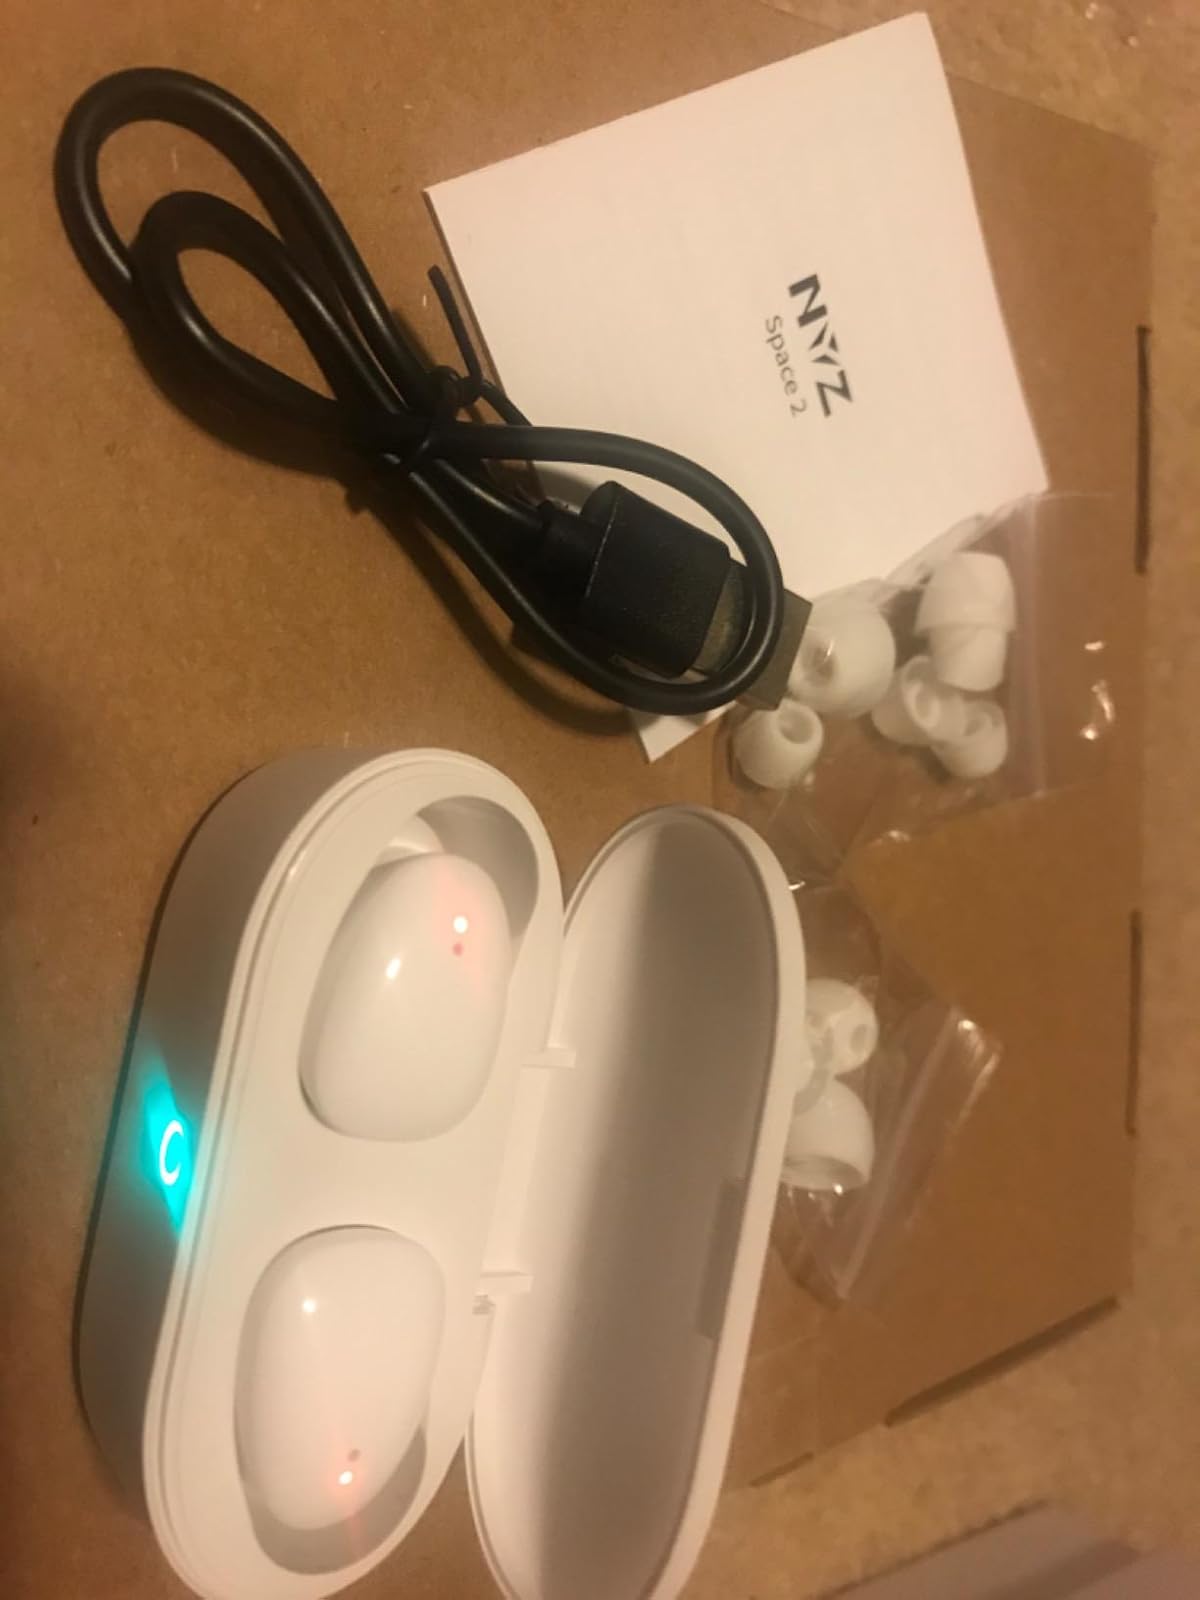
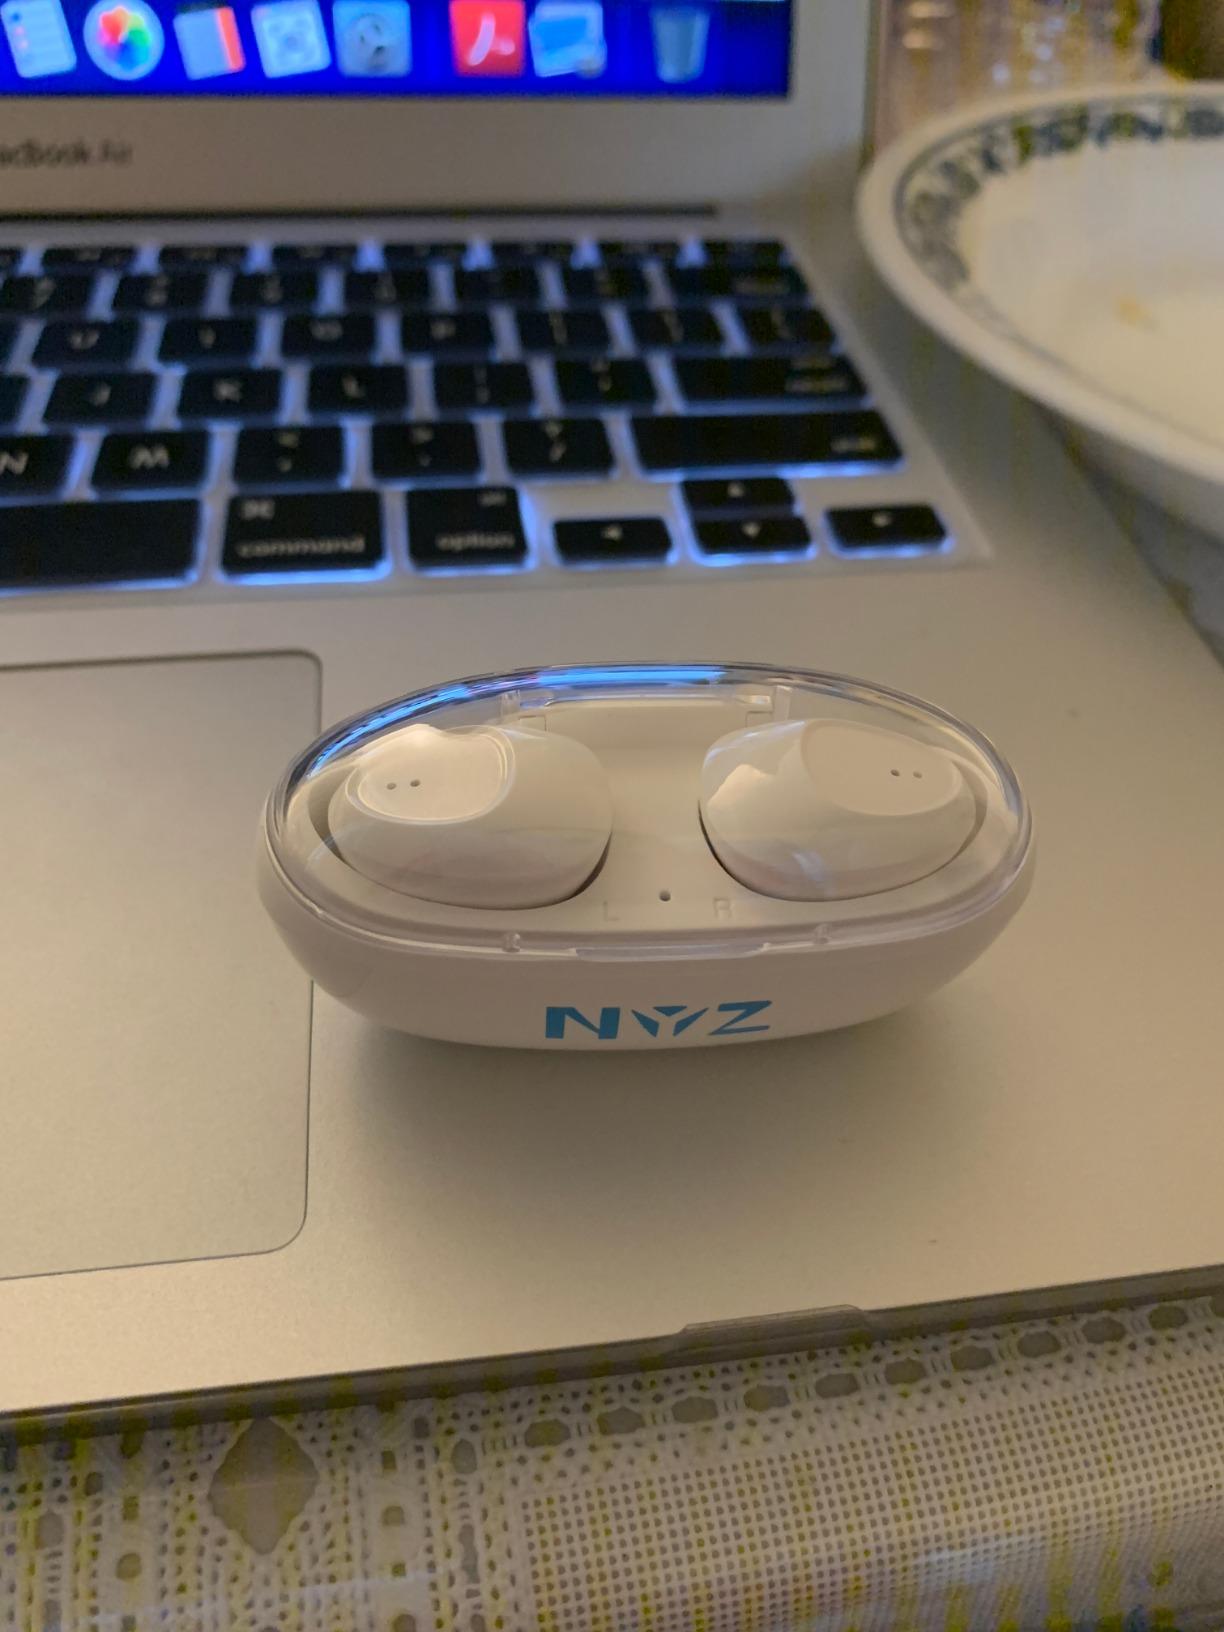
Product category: earbuds
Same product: no